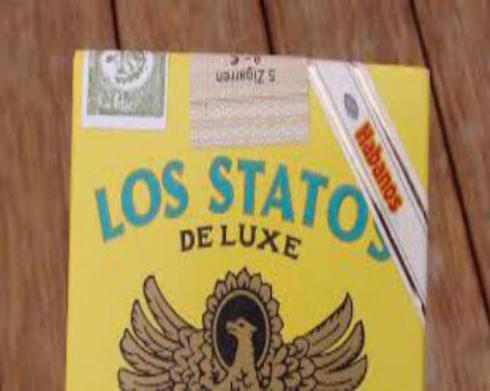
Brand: los statos de luxe
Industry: Necessities